Red Blue Connector

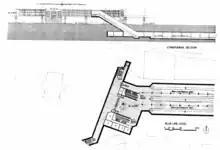
Side and top views of blueprints of a subway station and connection to an elevated station

Regional transportation plans from the 1940s to the early 1970s focused on suburban extensions, with no downtown extension past Bowdoin. By the mid-1970s, the rise of Kendall Square as a major employment center, the coming of the Red Line extension to Alewife, and increased traffic to and from Logan Airport created enough demand to justify a direct connection between the Red and Blue lines. A 1974 state plan again proposed an extension to Park Street, while the 1978 and 1983 Program for Mass Transportation updates called for an extension to Charles/MGH instead.